Baranya County (former)

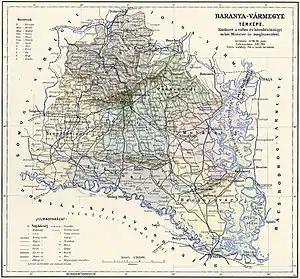
Baranya County in the 20th century

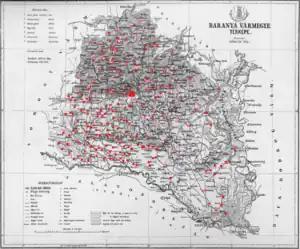
Ethnic map of the county with data of the 1910 census (see the key in the description)

Baranya (/ "Baranja") was an administrative county (comitatus) of the Kingdom of Hungary. Its territory is now divided between present-day Baranya County of Hungary and Osijek-Baranja County of Croatia. The capital of the county was Pécs.